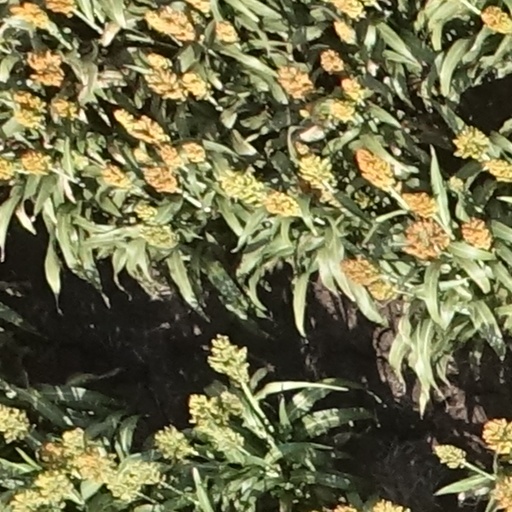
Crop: sorghum